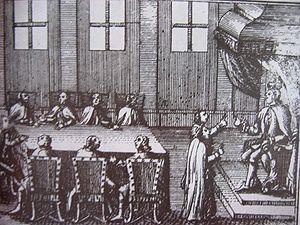
Le Conseil permanent était la plus haute autorité administrative de la République des Deux Nations entre 1775 et 1789 et le premier Pouvoir exécutif moderne en Europe. Les membres du Conseil était choisis parmi le parlement ou le Sejm de la République.
1774 est une année commune commençant un samedi.